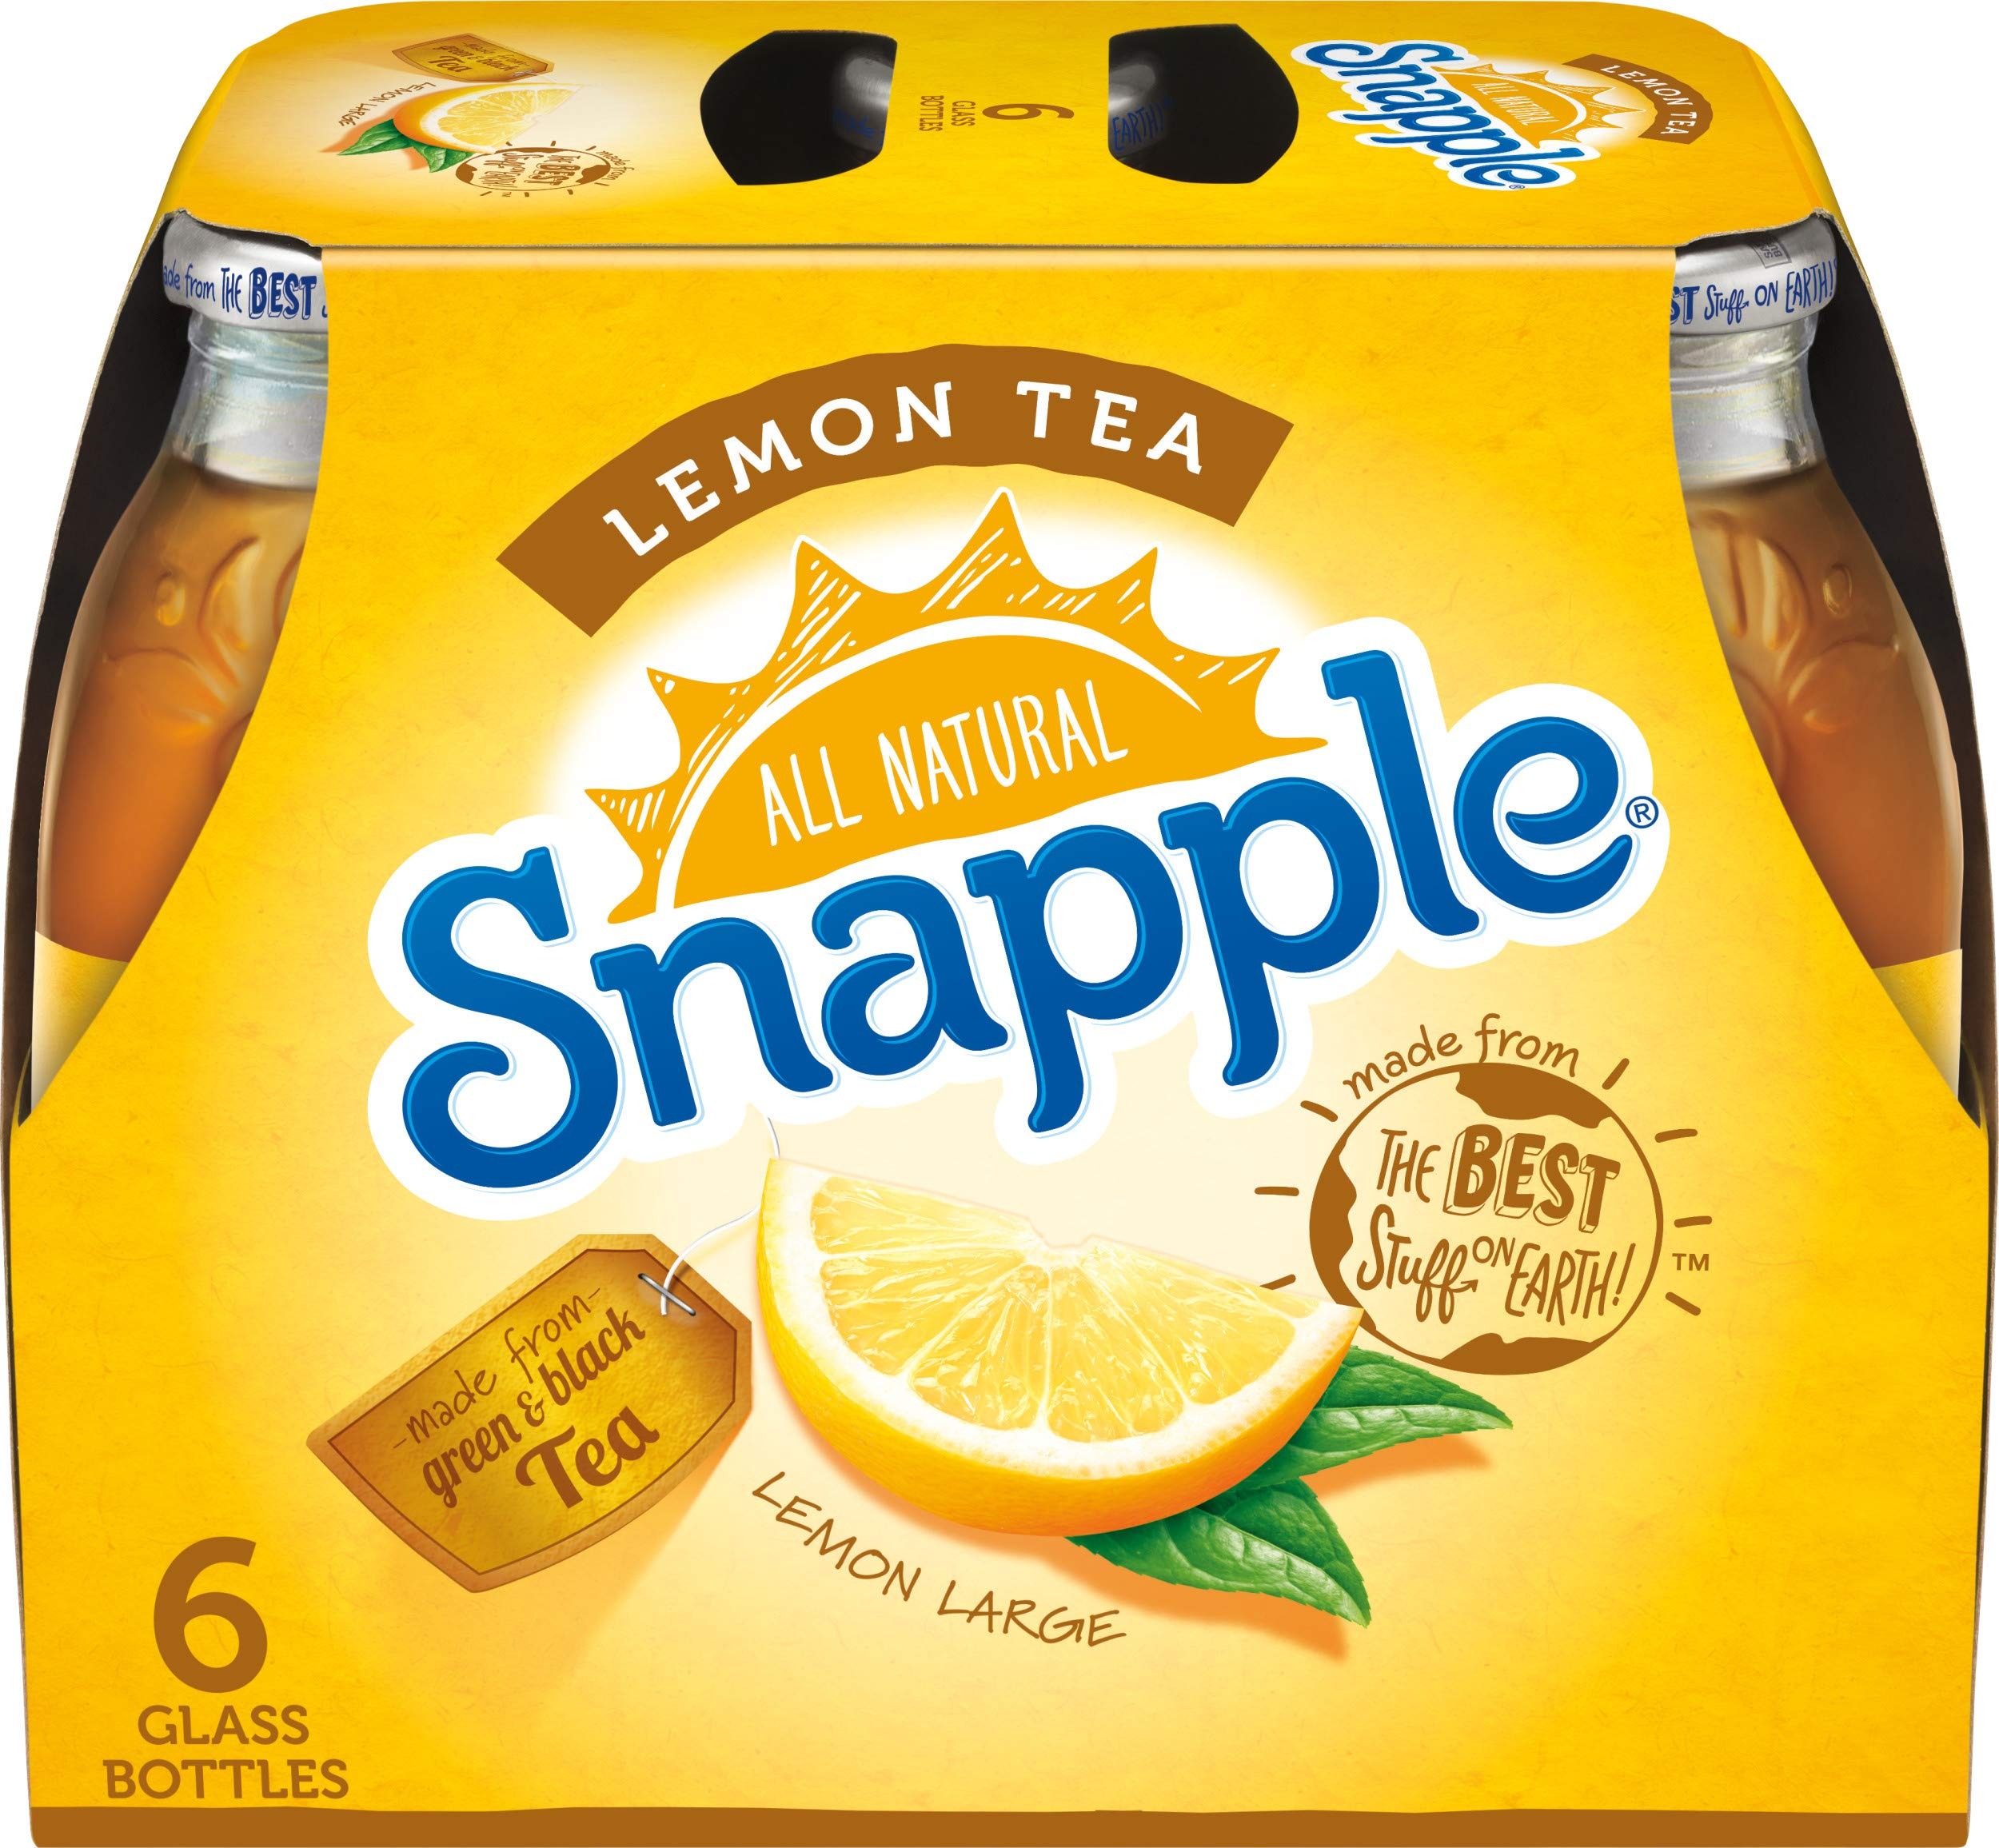
Item Name: Snapple Lemon Tea, 16 fl oz glass bottles, 6 count
Bullet Point 1: Made from the Best Stuff on Earth
Bullet Point 2: All Natural
Bullet Point 3: Made from green and black tea leaves
Bullet Point 4: Just the right touch of lemon flavor
Value: 16.0
Unit: oz

Price: 5.99